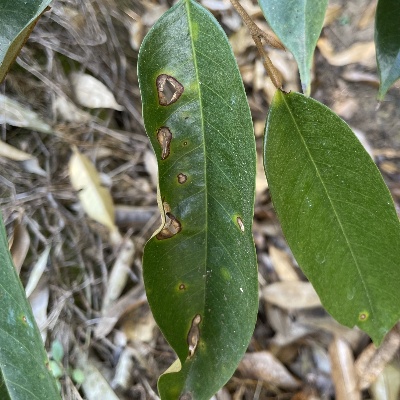
Label: Leaf_Phomopsis